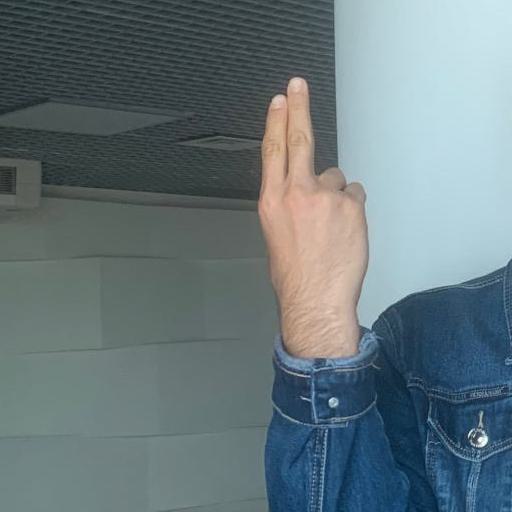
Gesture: two_up_inverted